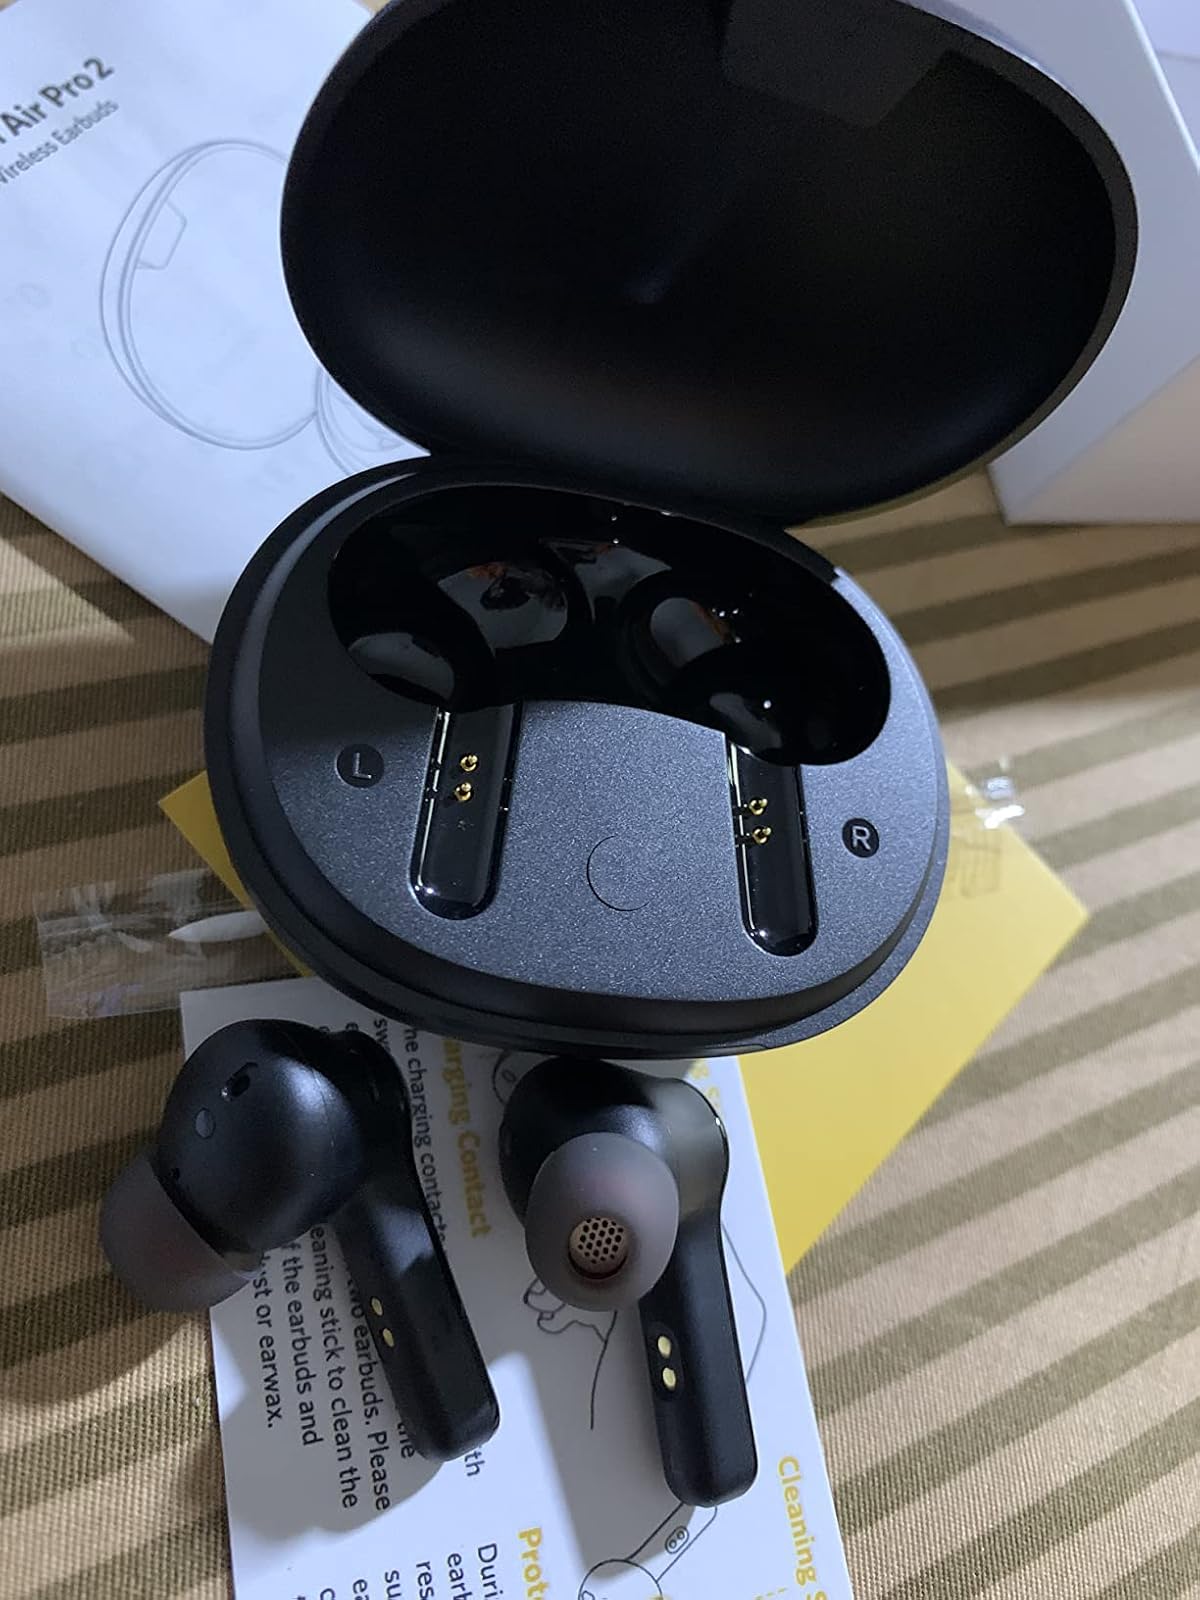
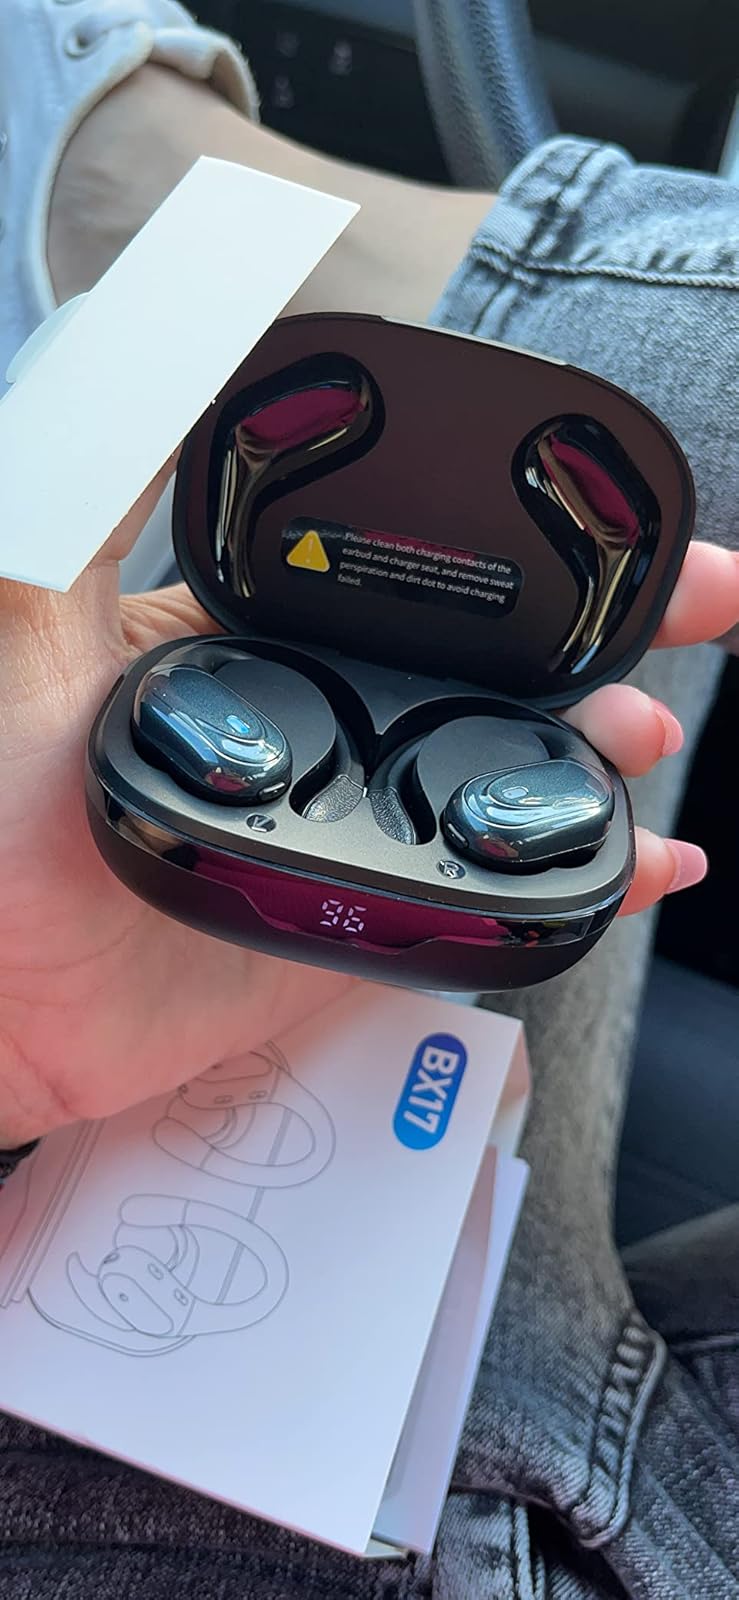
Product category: earbuds
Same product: no